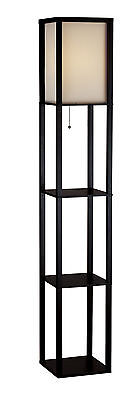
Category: lamp